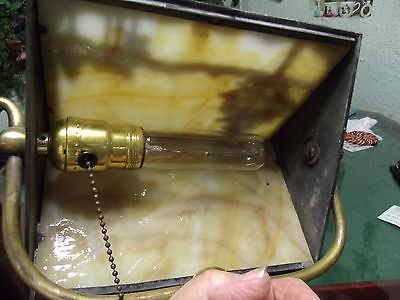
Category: lamp